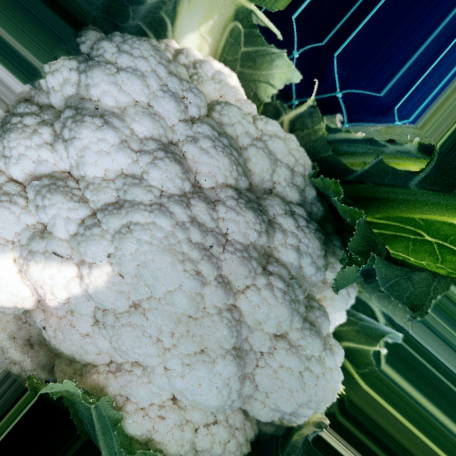
Label: Disease Free